Pembroke College Boat Club (Oxford)

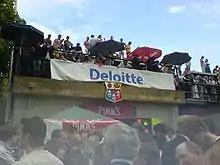
Pembroke College Boat House on the Isis during VIIIs Week 2007.

In 2013 the M1 Torpid maintained its Headship with female double Olympic gold medallist Caryn Davies at stroke, and also gained the Eights Headship that year. The Women's First Eight was the first to gain Headship from another mixed college in 2000 and held that position for four straight years; they were Head of the River again in 2012 and 2018.